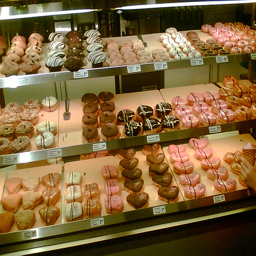
Several varieties of donuts are on display at the donut shop.
A very big display of many kinds of pastries.
A bakery display case full of freshly made donuts ready for sale.
Many kinds of different doughnuts at a bakery.
Assortment of donuts, muffins, and cupcakes sitting on three shelves.